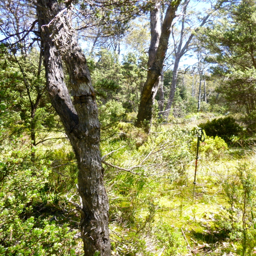
tree with horizontal lines marking the start of the pad to nut